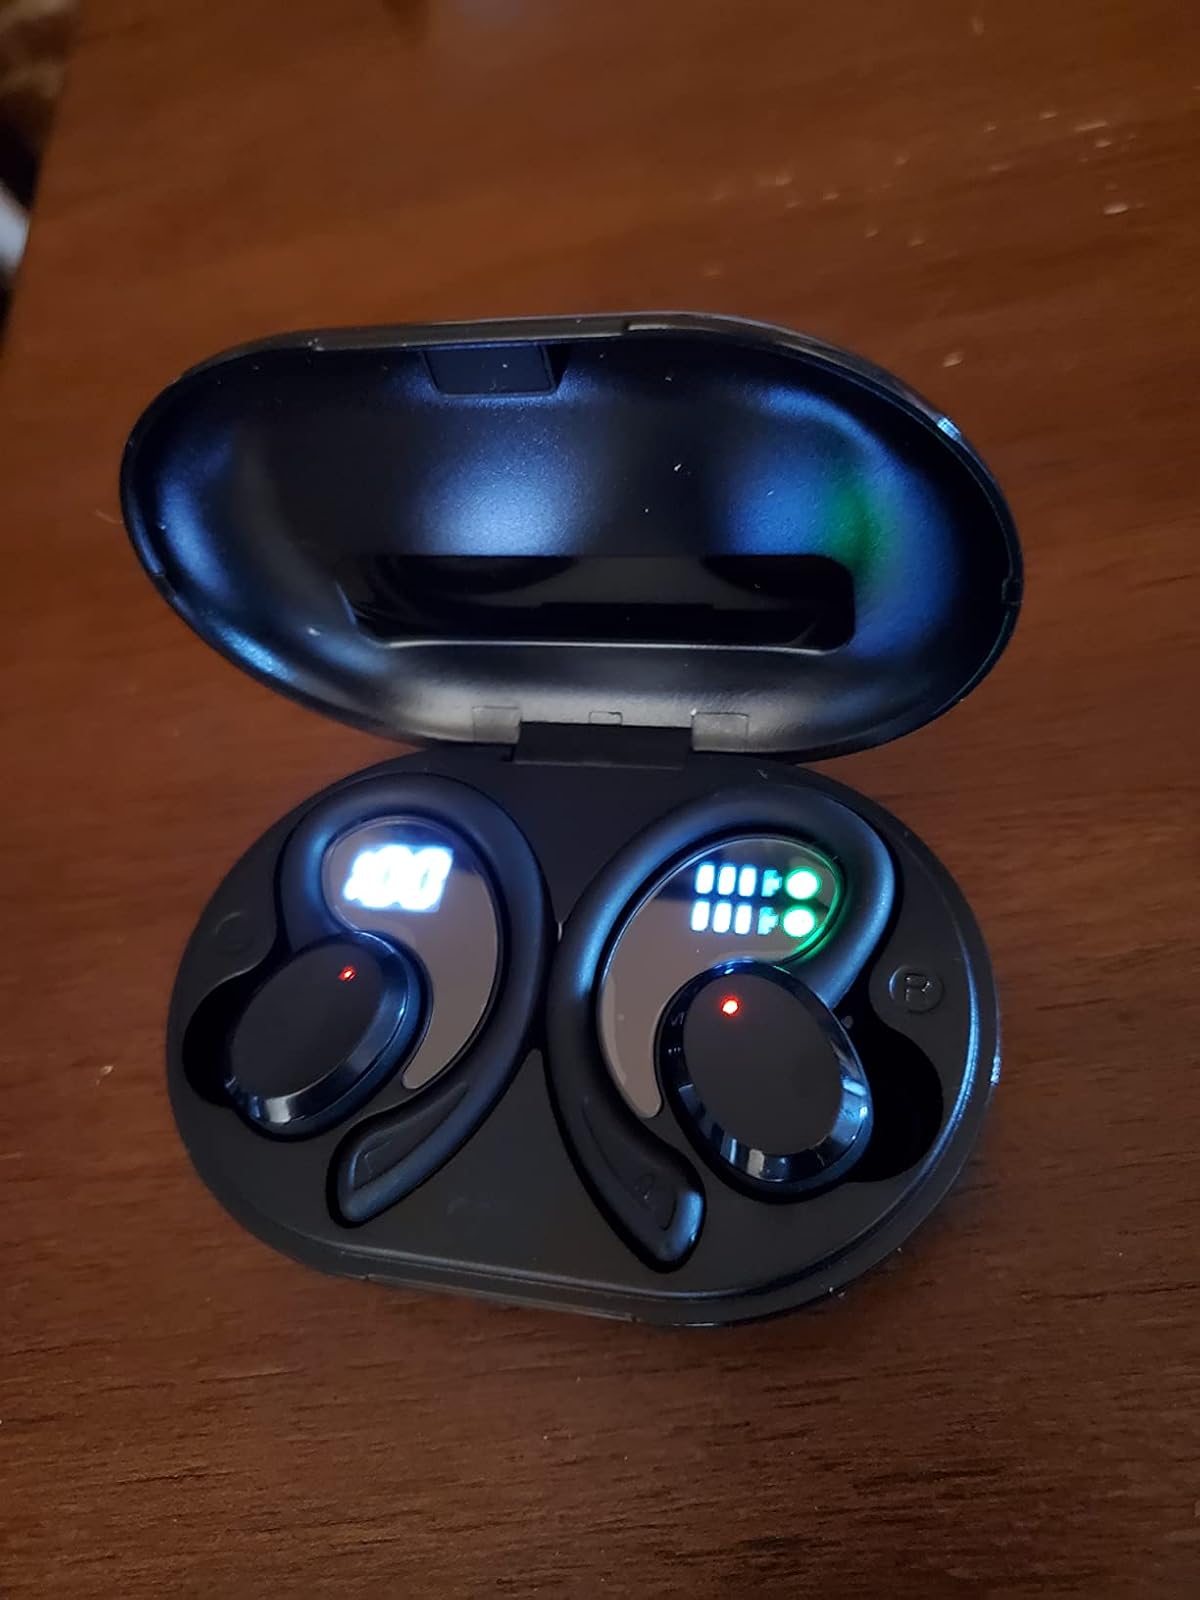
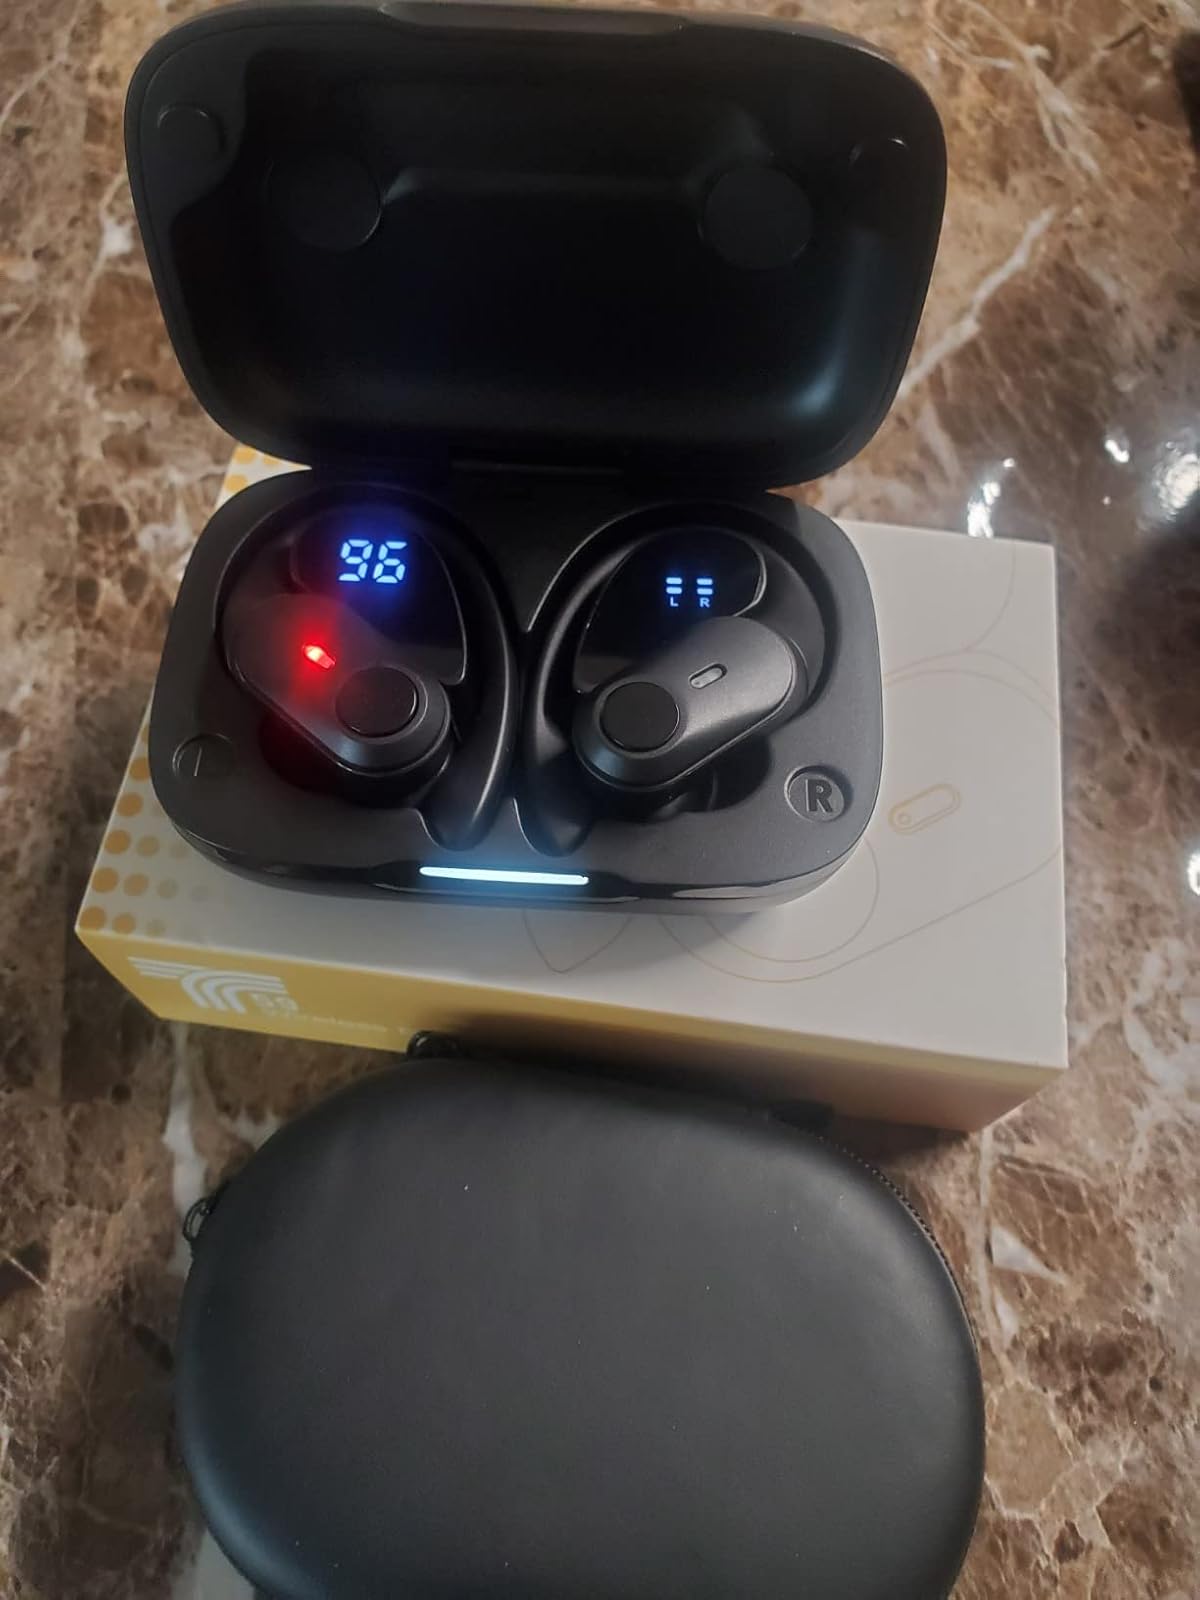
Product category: earbuds
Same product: no